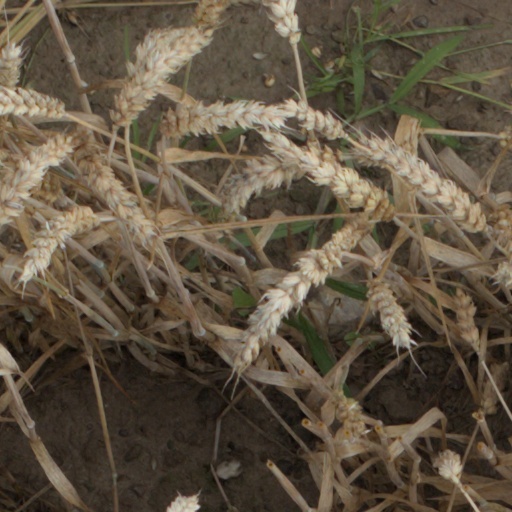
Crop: wheat